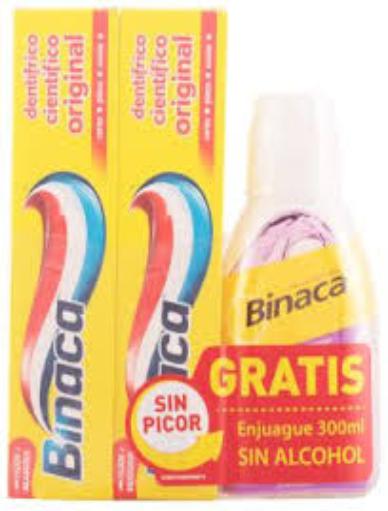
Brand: binaca
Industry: Necessities